SpareBank 1 Nord-Norge

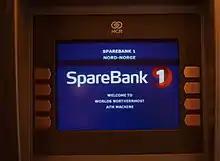
A SpareBank 1 Nord-Norge ATM, at the bank's Longyearbyen branch.

The first of the many savings banks that now is part of Sparebanken Nord-Norge was Tromsø Sparebank, founded in 1836. After that, especially in the mid-19th century many savings banks were established in Northern Norway.